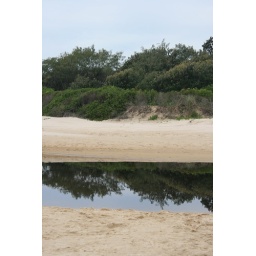
Tea tree lake. Love the reflection in the water